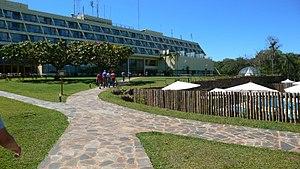
Le parc national d'Iguazú est un parc national d'Argentine, et s'étend sur plus de 67 620 hectares. Il se trouve à l'extrémité nord-est du pays, au nord de la province de Misiones.
La province de Misiones est une province d'Argentine située dans le nord-est du pays. Elle est bordée à l'ouest par le Paraguay, à l'est du nord au sud par le Brésil et au sud-ouest par la province de Corrientes.